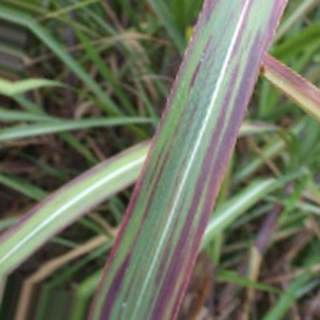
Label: sugarcane_bacterial_blight